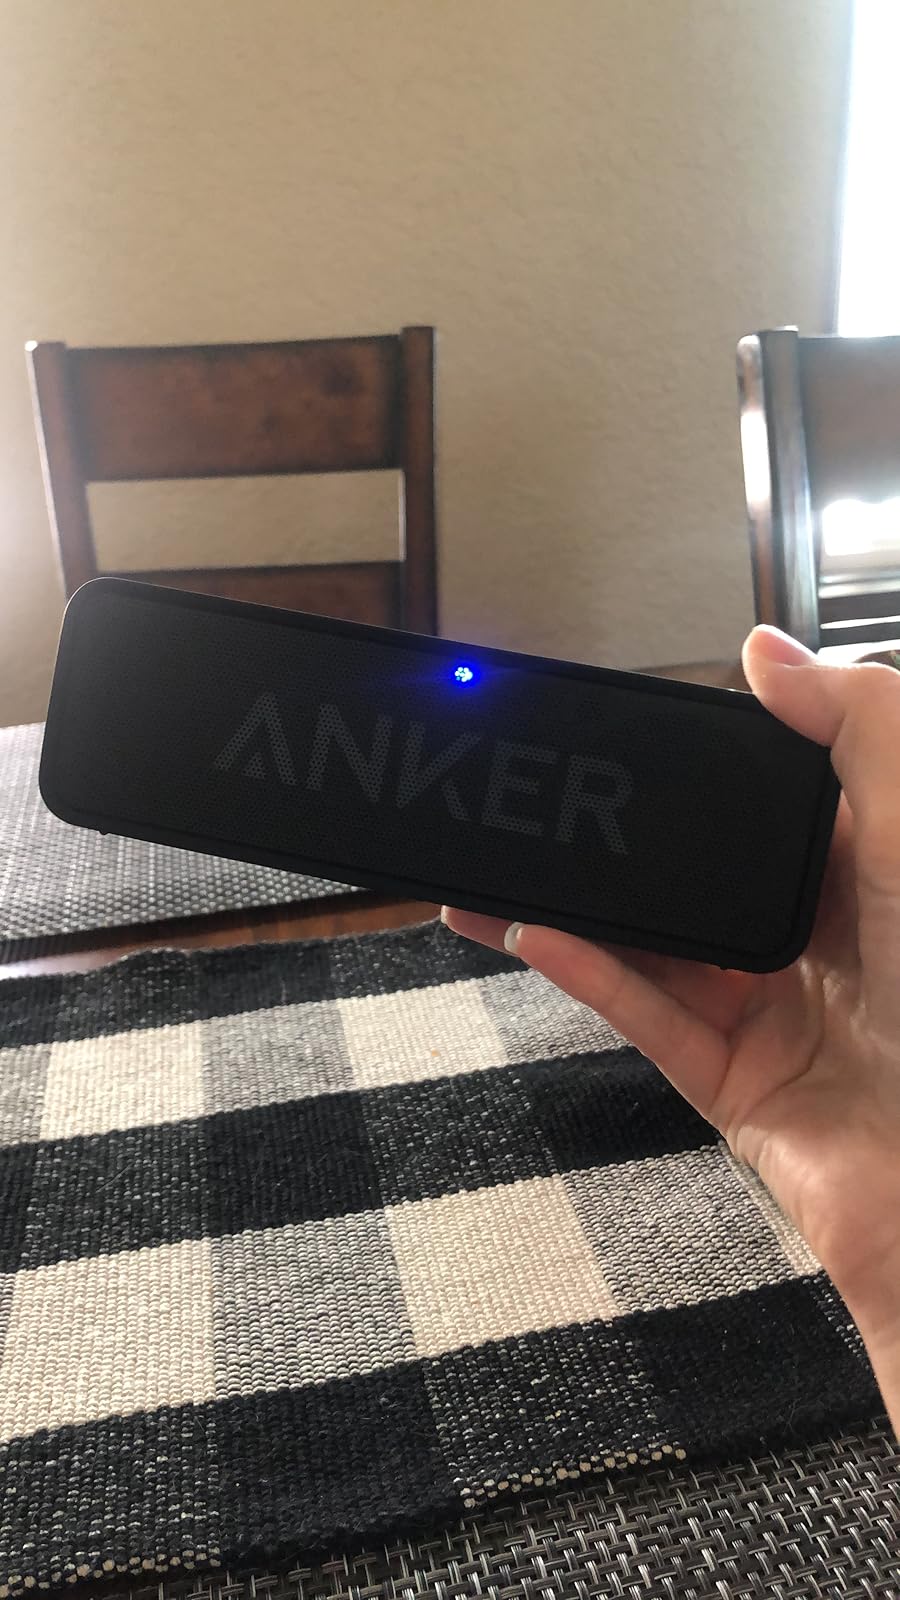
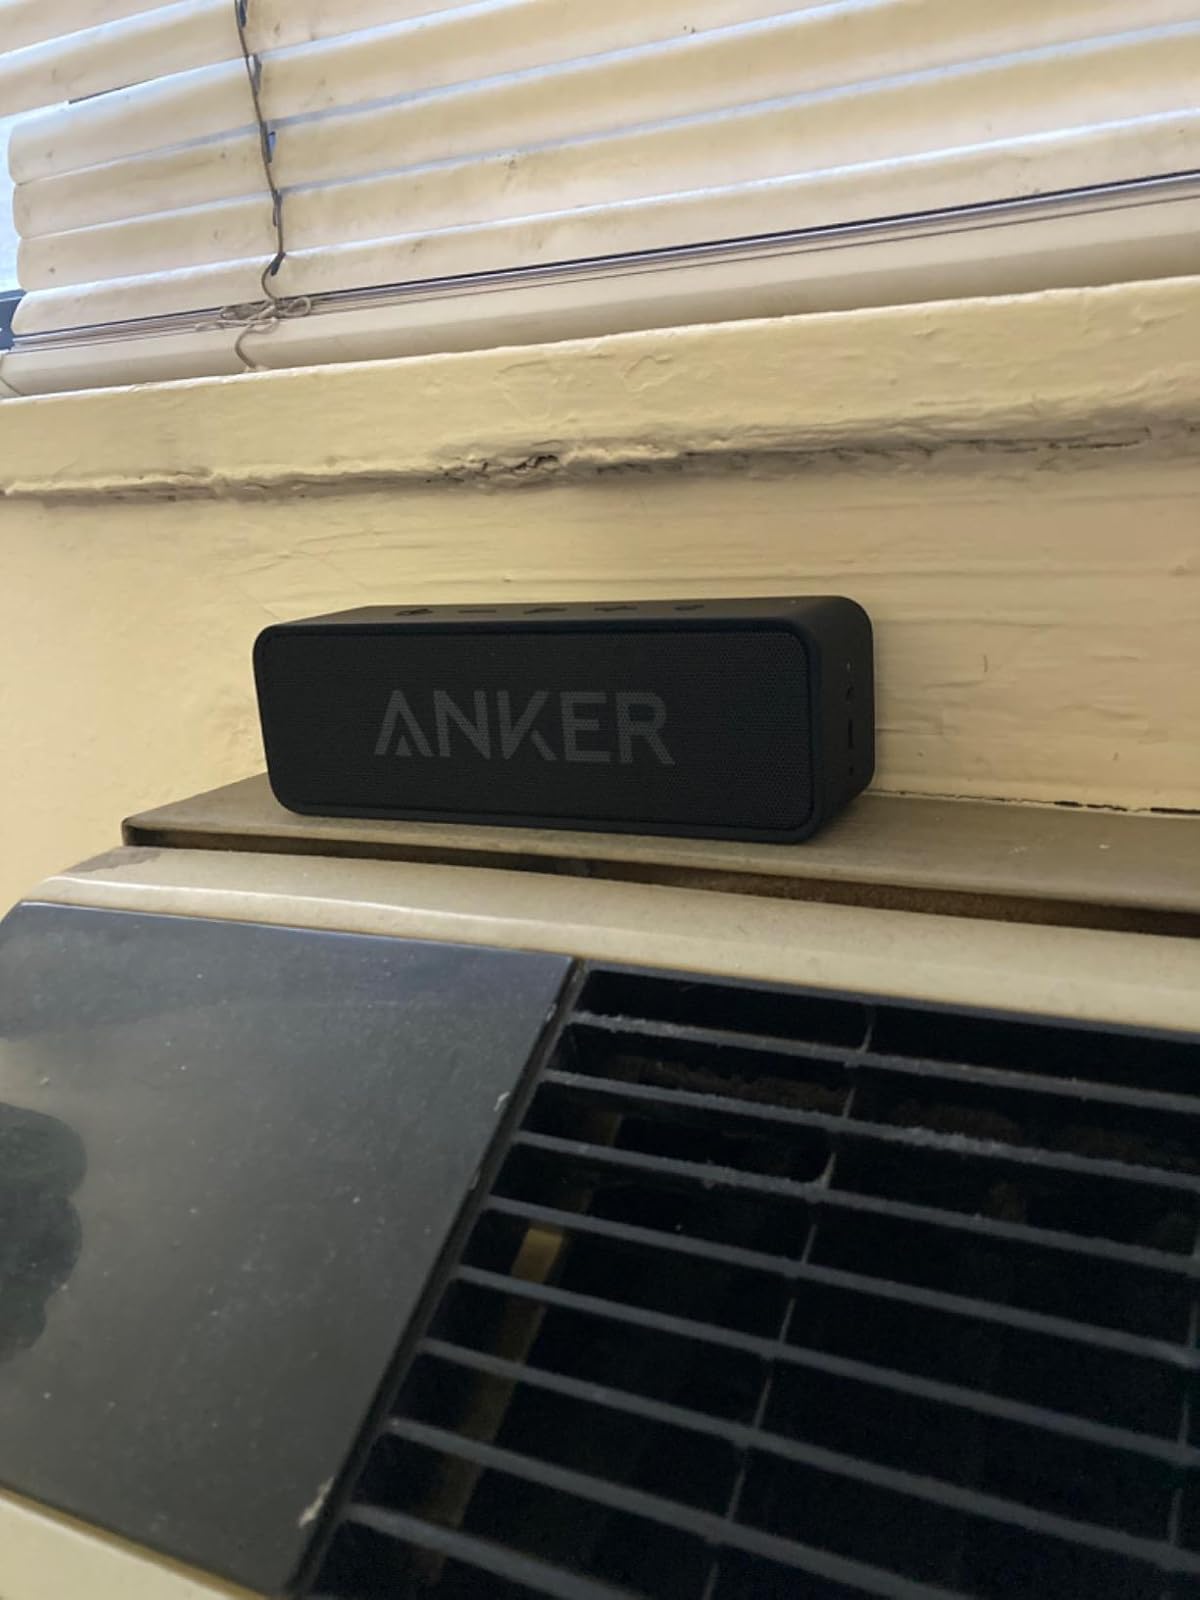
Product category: speaker
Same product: yes